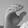
ASL letter: C